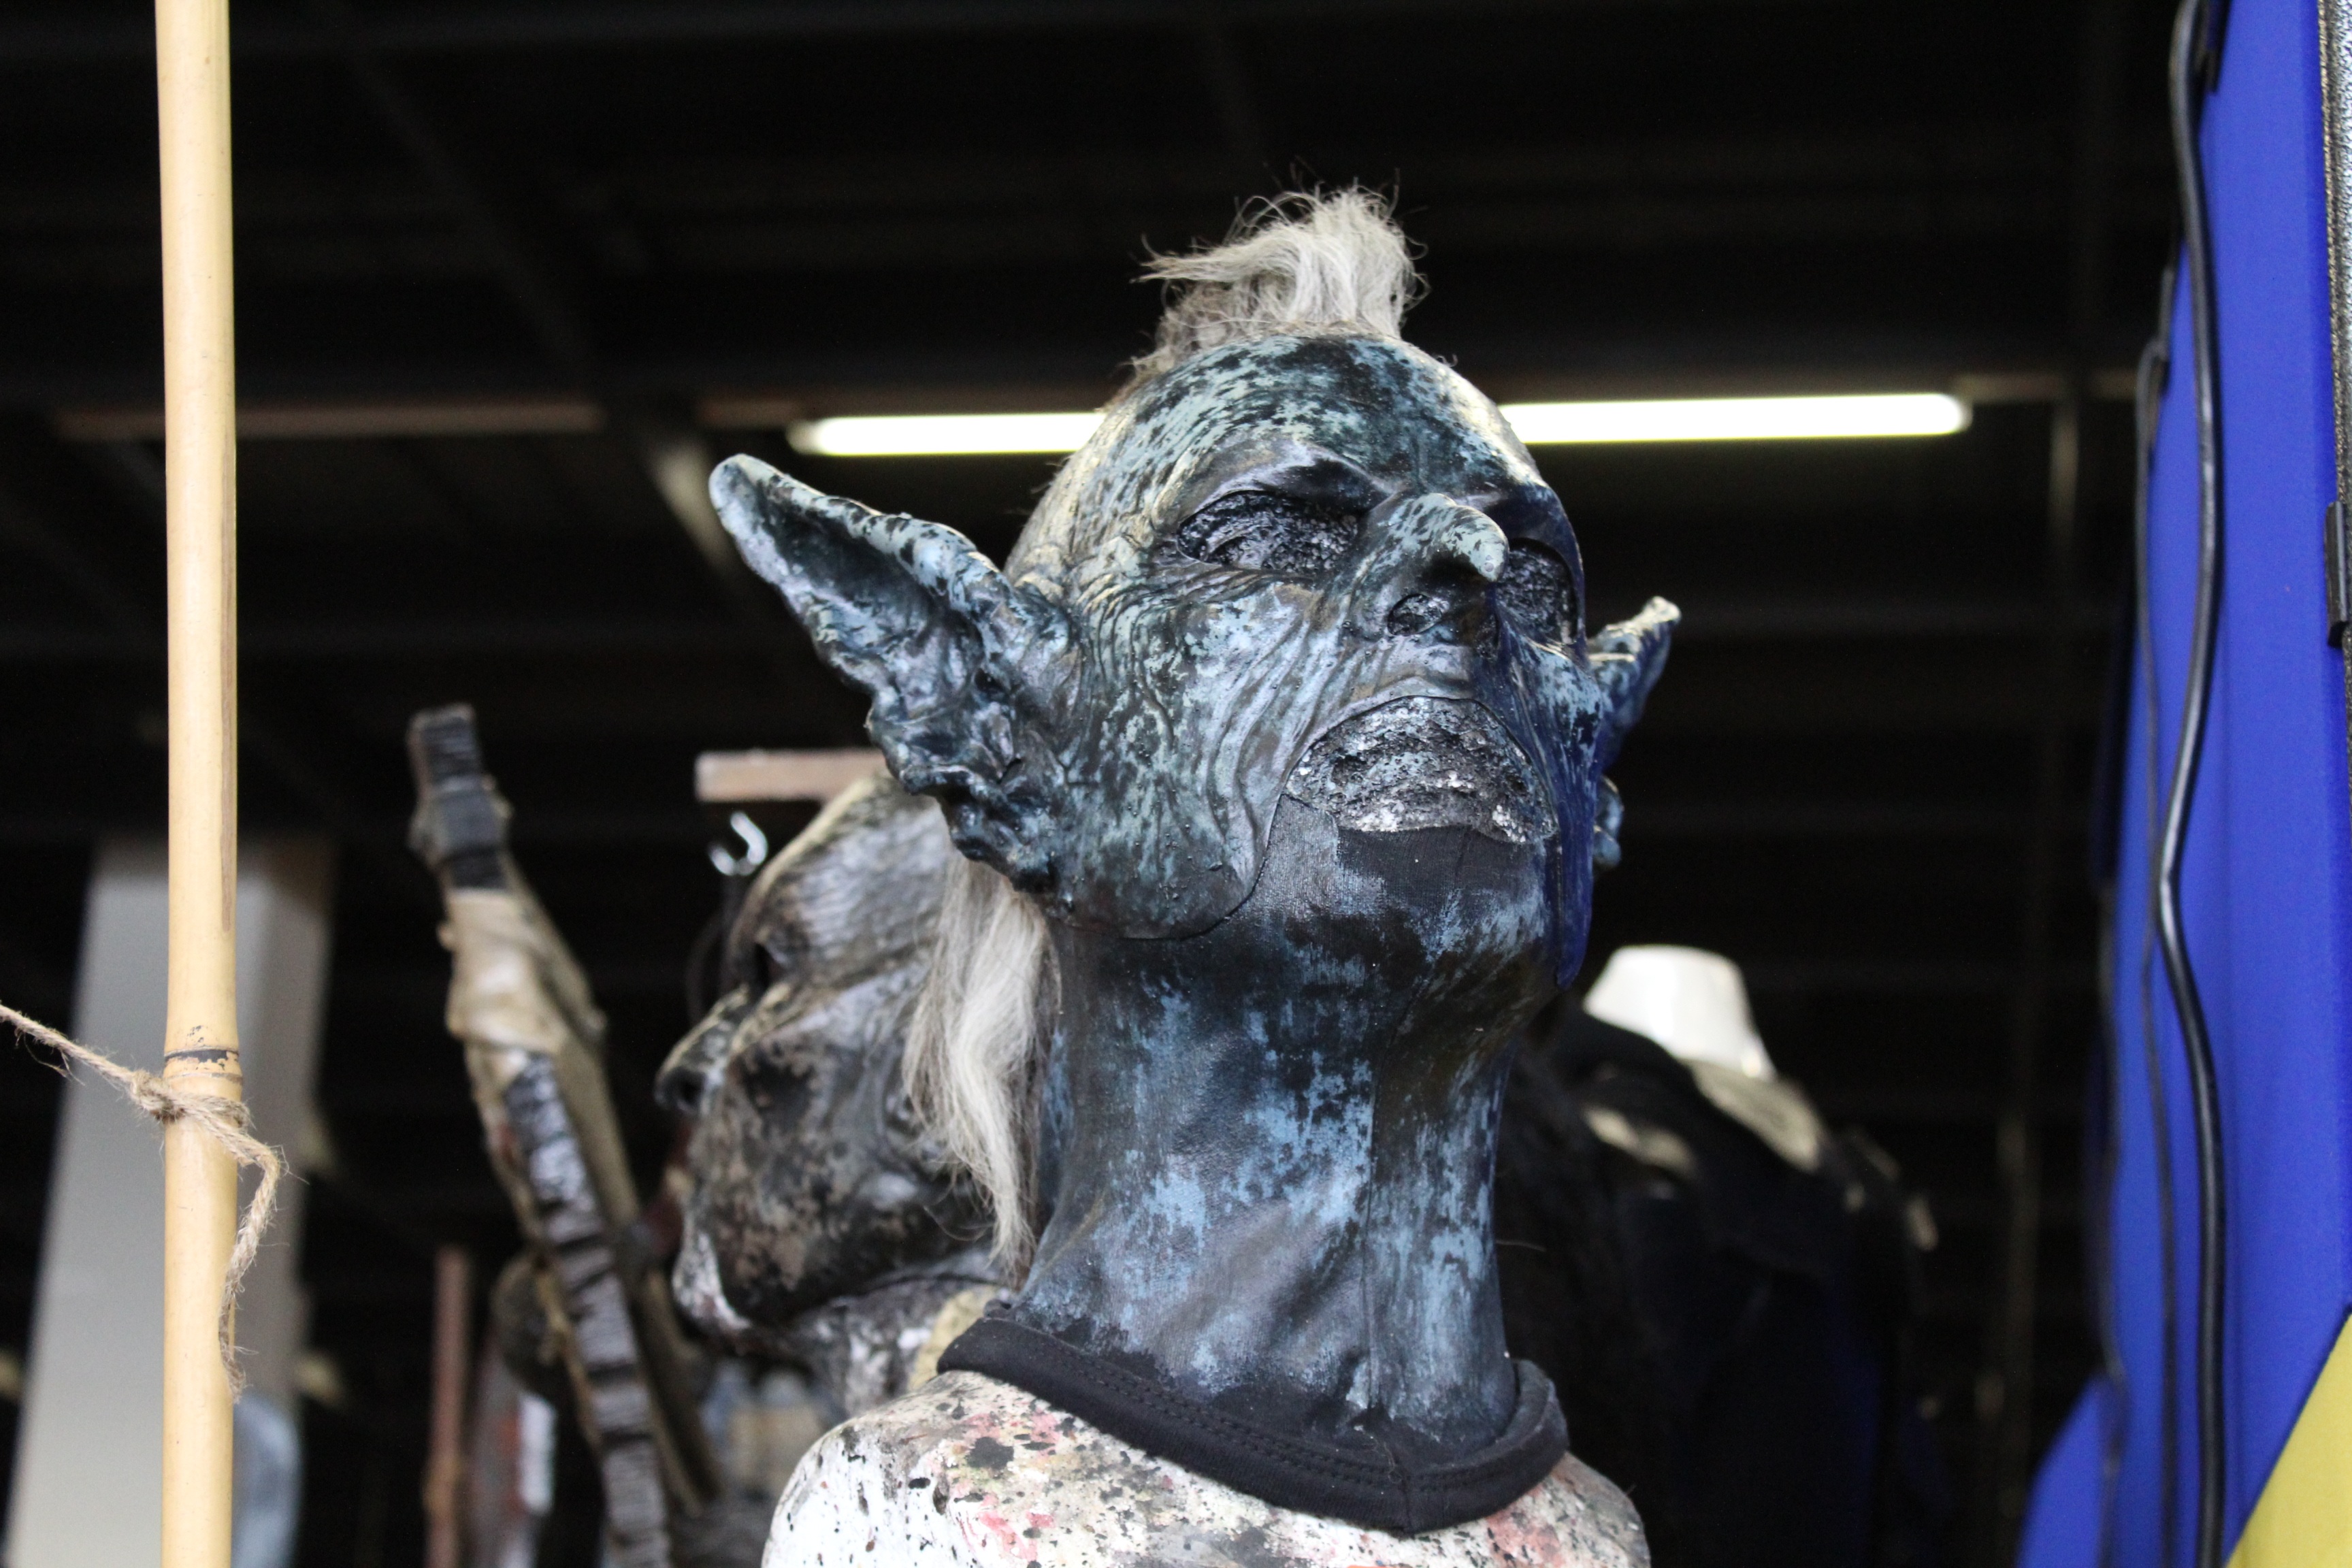
film, ad, monument, statue, museum, gargoyle, sculpture, art, mask, cologne, cinema, fantasy, exhibition, role playing game, rpc, role play convention, orc